Psammophis longifrons

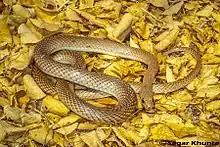

In Maharashtra it is reported from Bombay presidency north of 19 degree (Thana and Damanganga districts, Bulsar, Panch Mahal), C.P(Nagpur) and Amravati. In Gujarat; Surat, Valsad, Navsari. In Madhya Pradesh it is recorded from Ujjain and Hoshangabad. These records show that this species is distributed in a very narrow range, including three western Indian states, namely Gujarat (central and south), Maharashtra (northern) and Madhya Pradesh (mainly southern west).